Ethnogenesis of the Nandi

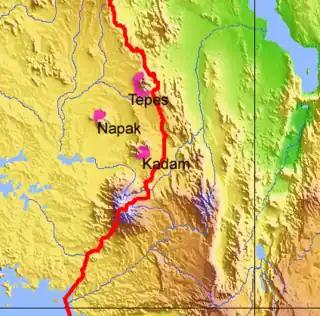
Present Kuliak language distribution

A memorable Turkana tradition recounts the emergence of a leader named Apatepes during the era of the Putiro generation (circa 1800–1850). Apatepes, a member of the Tepes from the Kuliak-speaking peoples, was renowned for possessing miraculous supernatural powers. Not long after the Turkana had taken Moru Assiger from a people they called the "Siger", young men of the Putiro generation once again began to push across the ecological and ethnic frontiers that lay before them.